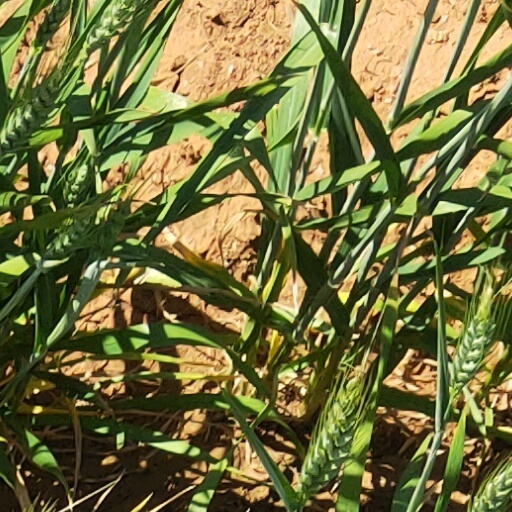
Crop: wheat